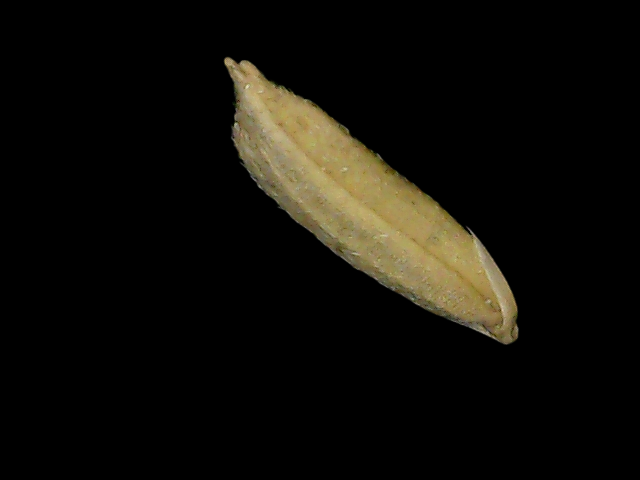
Rice variety: Bd49